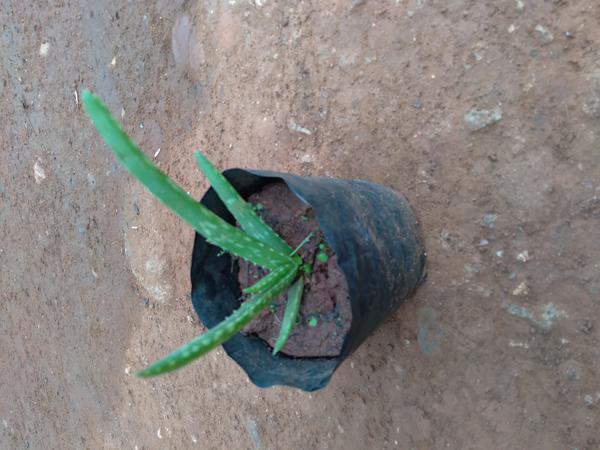
Plant: Aloevera